David Emanuel Wahlberg

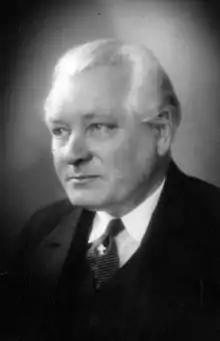

David Emanuel Wahlberg (September 9, 1882 – March 7, 1949) was a Swedish sports writer and editor who covered the 1912 Summer Olympics. He became president of the sports organization LAIF from 1937 to 1939. Later in life he was the Lutheran minister in Långsele, Sweden.